Darboux frame

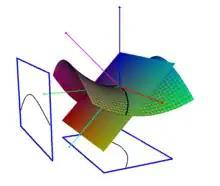
A curve on a surface. The Frenet–Serret frame: tangent in red, the (Frenet) normal in cyan and binormal in purple. The Darboux frame: the tangent in red, the surface normal in blue, and tangent normal in green. Projections along the surface normal and tangent normal shows plane curves whose curvatures are the geodesic curvature and normal curvature respectively.

Note that a Darboux frame for a curve does not yield a natural moving frame on the surface, since it still depends on an initial choice of tangent vector. To obtain a moving frame on the surface, we first compare the Darboux frame of γ with its Frenet–Serret frame. Let